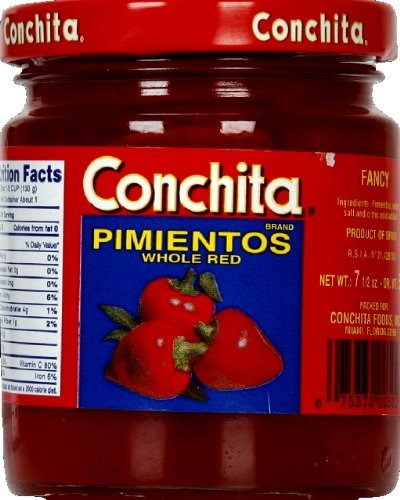
Item Name: Conchita Whole Red Pimientos, Fancy Quality, 7.5 oz
Bullet Point 1: Item Package Length: 6.9cm
Bullet Point 2: Item Package Width: 7.0cm
Bullet Point 3: Item Package Height: 8.8cm
Bullet Point 4: Item Package Weight: 0.408kg
Value: 7.5
Unit: Ounce

Price: 1.56